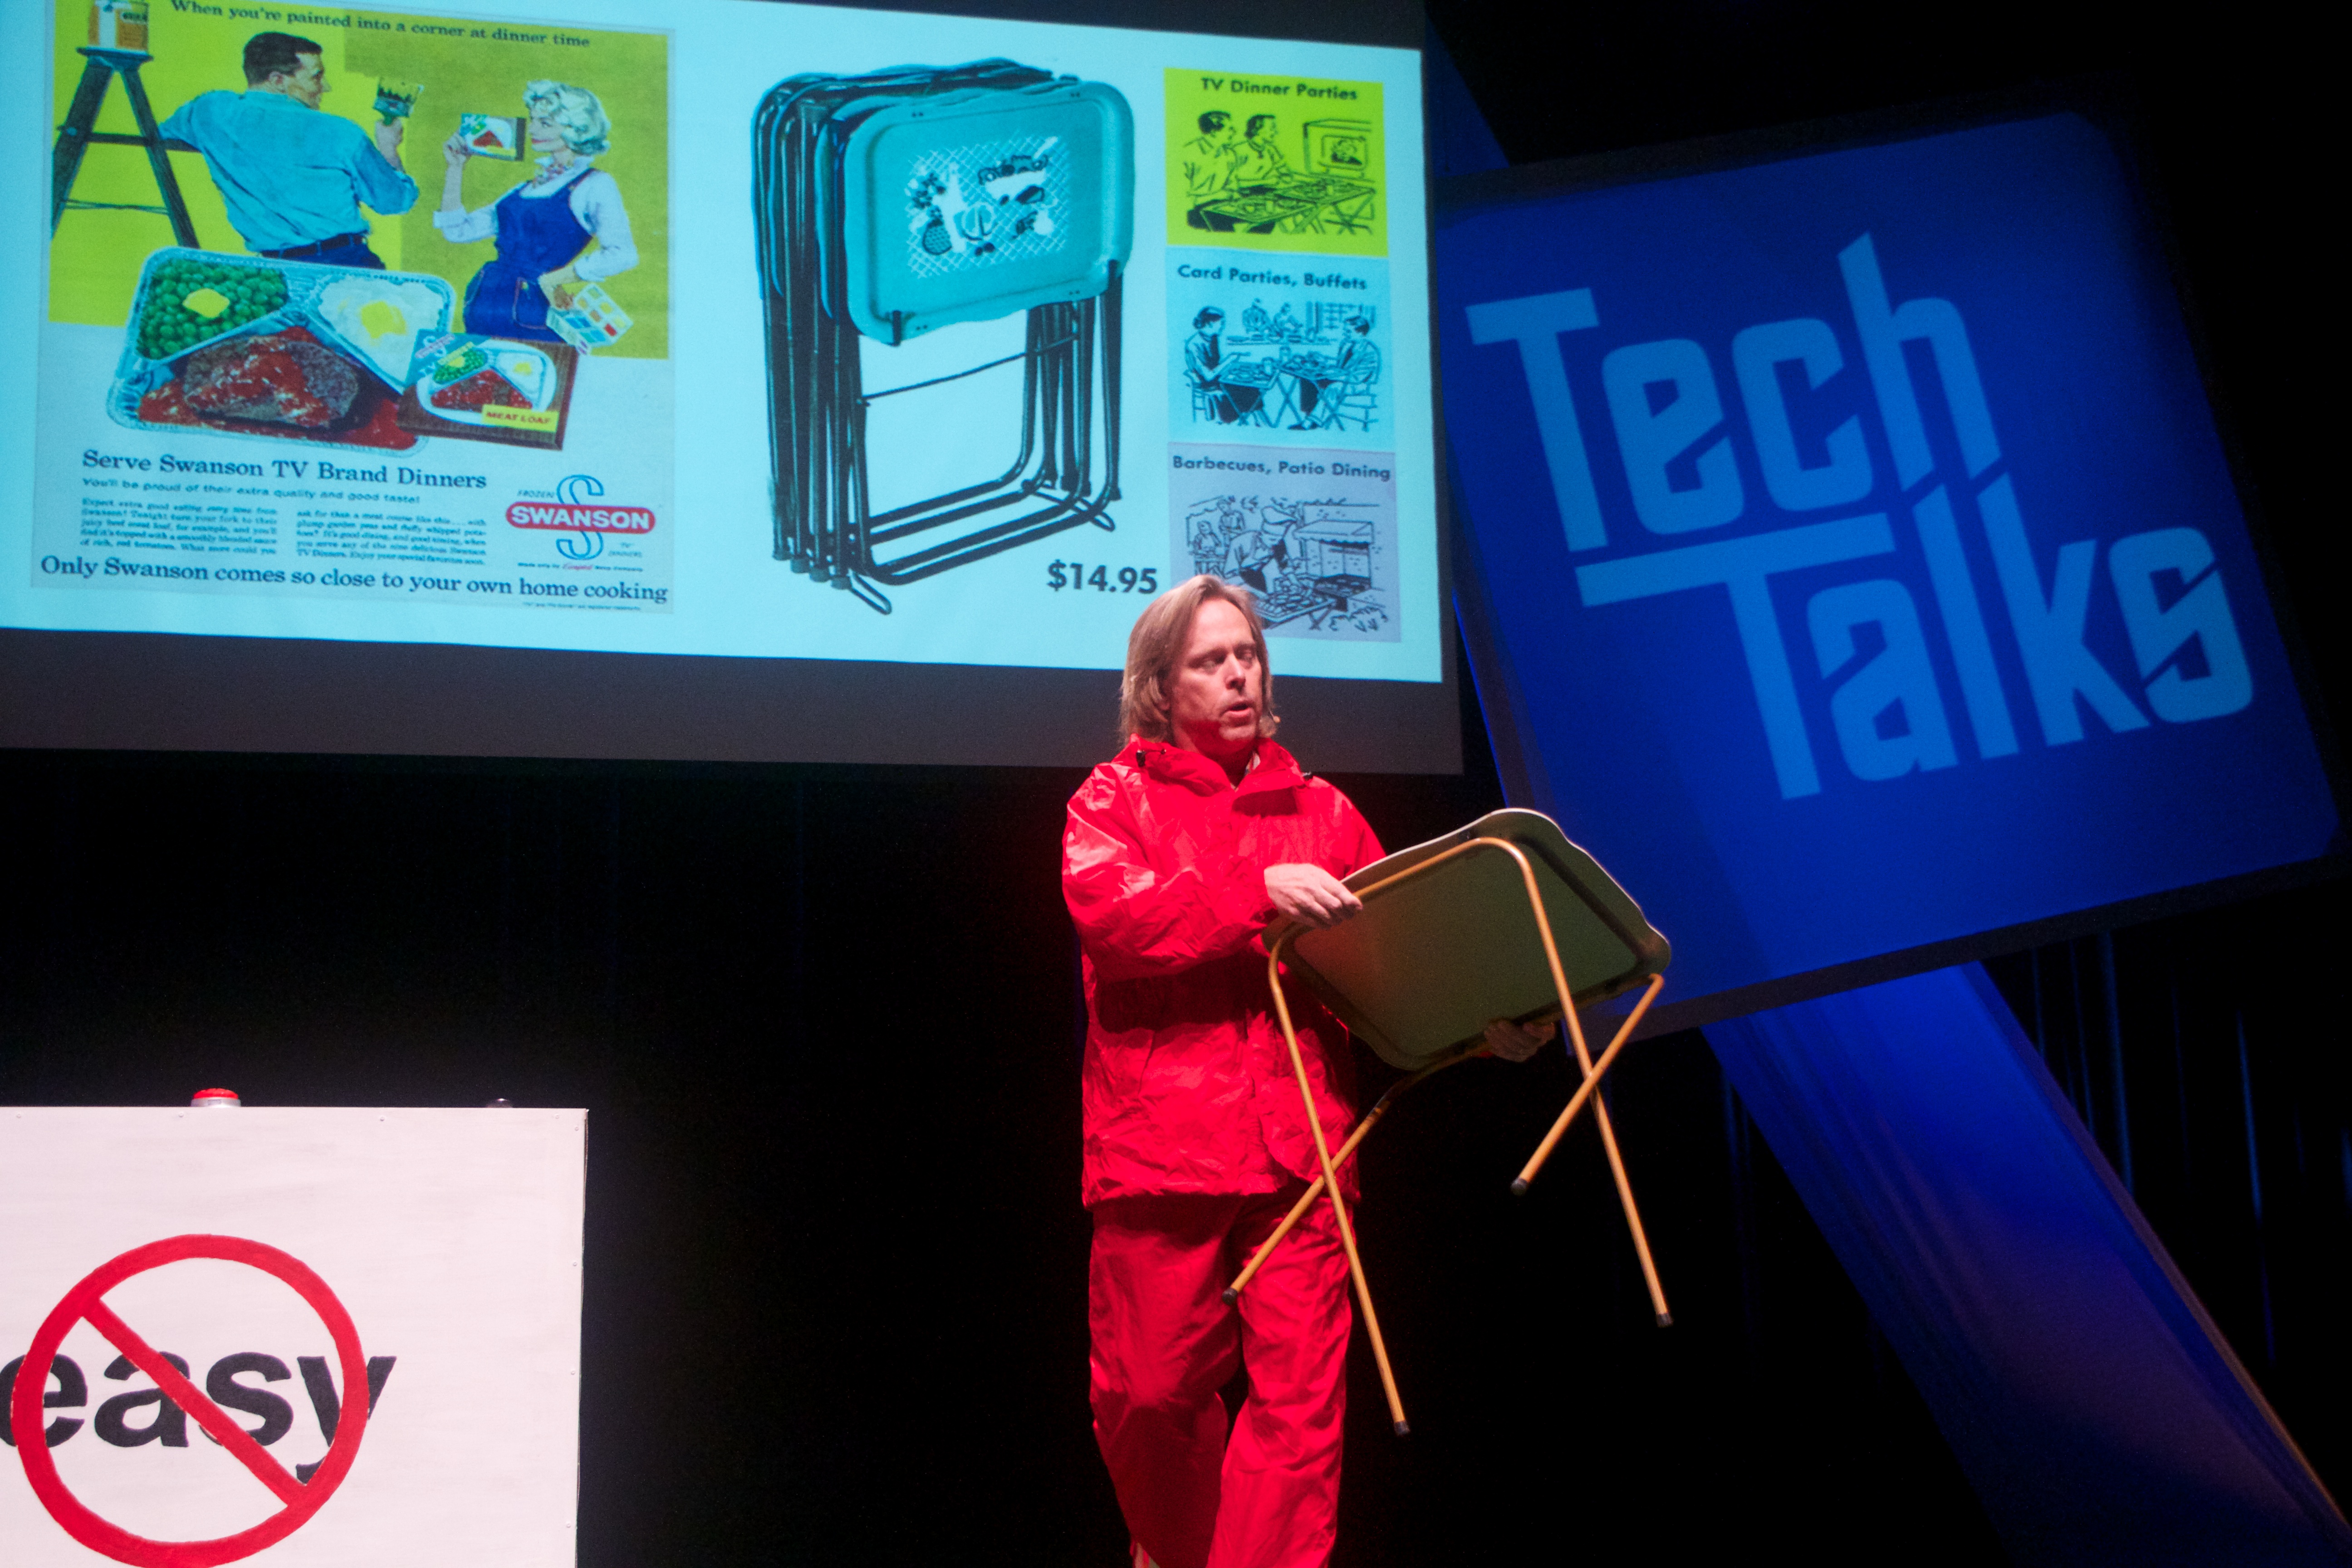
technology, communication, fun, design, scctechtalks, presentation, electronic device, display device, public relations